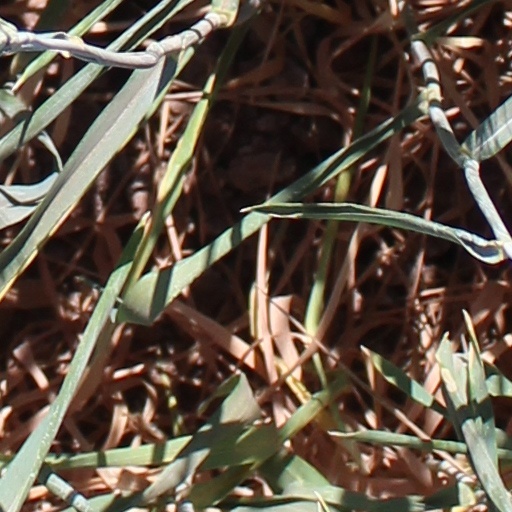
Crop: wheat